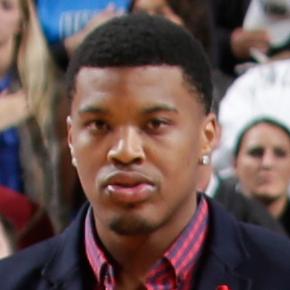
Age: 21